Jessie Catherine Kinsley

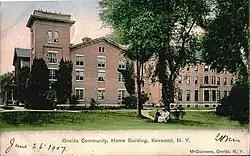

Jessie Catherine Baker was born in the Oneida Community (1848-1880), a utopian community of religious perfectionists led by John Humphrey Noyes. In keeping with the practices of the Community, she was raised in communal style. Women in the Community held a wide variety of jobs, but they were typically responsible for the mending and sewing, which would have helped Jessie develop her skills from an early age. The utopian community voted to disband in 1880 when Jessie was 22. The Community then became a joint-stock corporation, eventually evolving into Oneida Limited.